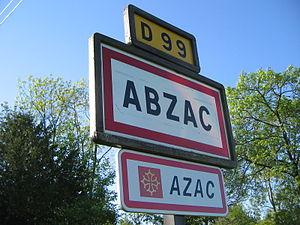
Le panneau d'Abzac (16) en avril 2011
Abzac est une commune du Sud-Ouest de la France, située dans le département de la Charente.